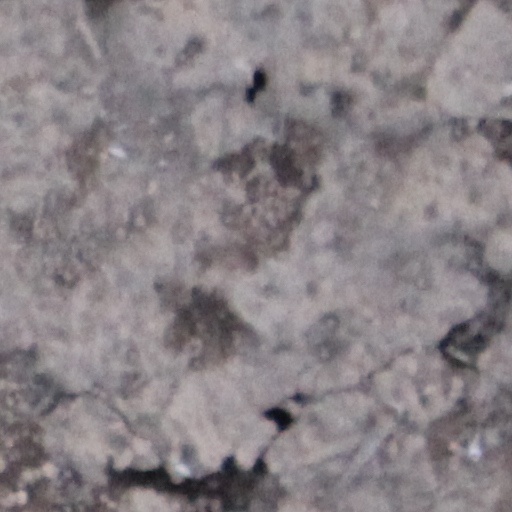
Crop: wheat